Human overpopulation

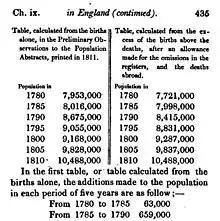
Table of population growth in England 1780–1810 in "An Essay on the Principle of Population" (1826) by Thomas Malthus, which would go on to be an influential text on Malthusianism

By the early 19th century, intellectuals such as Thomas Malthus predicted that humankind would outgrow its available resources because a finite amount of land would be incapable of supporting a population with limitless potential for increase. During the 19th century, Malthus' work, particularly "An Essay on the Principle of Population," was often interpreted in a way that blamed the poor alone for their condition and helping them was said to worsen conditions in the long run. This resulted, for example, in the English poor laws of 1834 and a hesitating response to the Irish Great Famine of 1845–52.